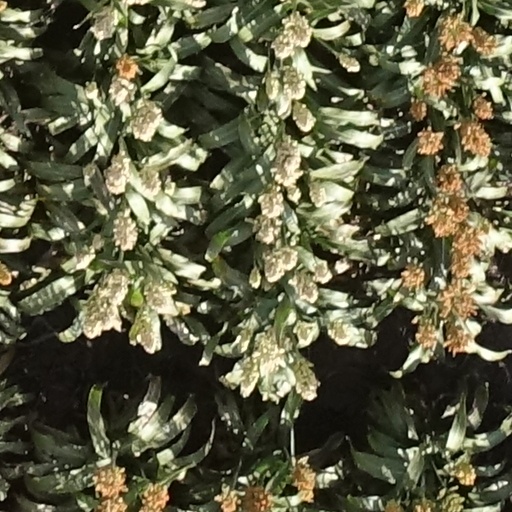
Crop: sorghum